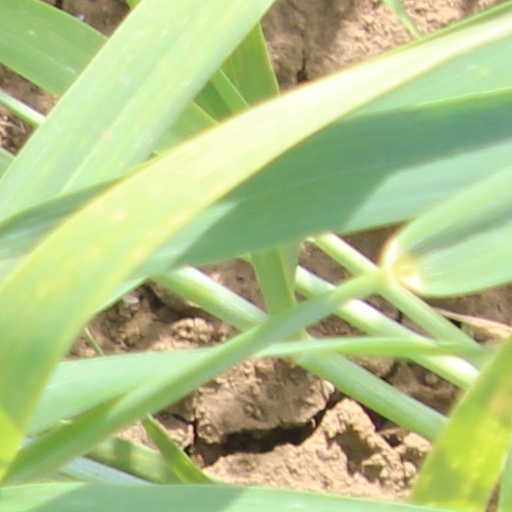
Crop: wheat